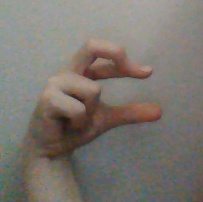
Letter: thal